Petr Gumennik

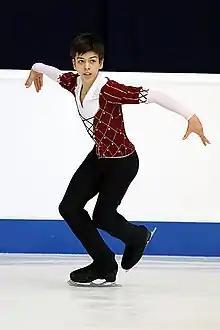
Gumennik at the 2019 World Junior Championships

Gumennik started his season with a gold medal at the 2018 JGP event in Vancouver, Canada. He ranked fourth in the short program but won the free skate and outscored the silver medalist, Tomoki Hiwatashi, by a margin of about seven points. At this event, he scored his personal best score of 220.04 points, and his free skating score of 150.35 points was the junior men's new record score. At his second JGP event of the season, he won another gold medal, in Ljubljana, Slovenia. He was ranked first in both the short program and the free skate, and again he beat the same silver medalist, Tomoki Hiwatashi, this time by about 4 points. With two JGP gold medals, Gumennik qualified for the 2018–19 Junior Grand Prix Final, where he won the silver medal after placing third in the short program and second in the free skate. In January, he took gold at the 2019 Skate Helena.